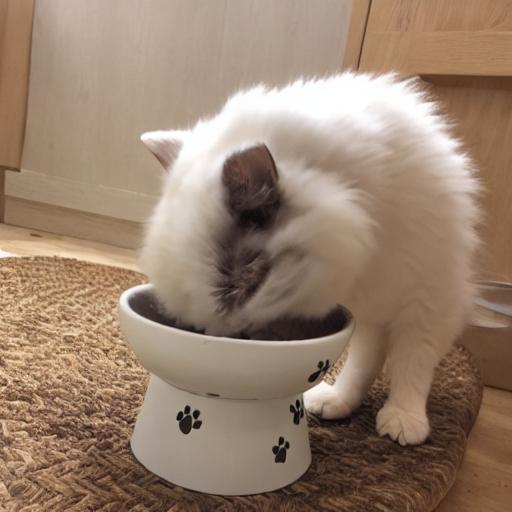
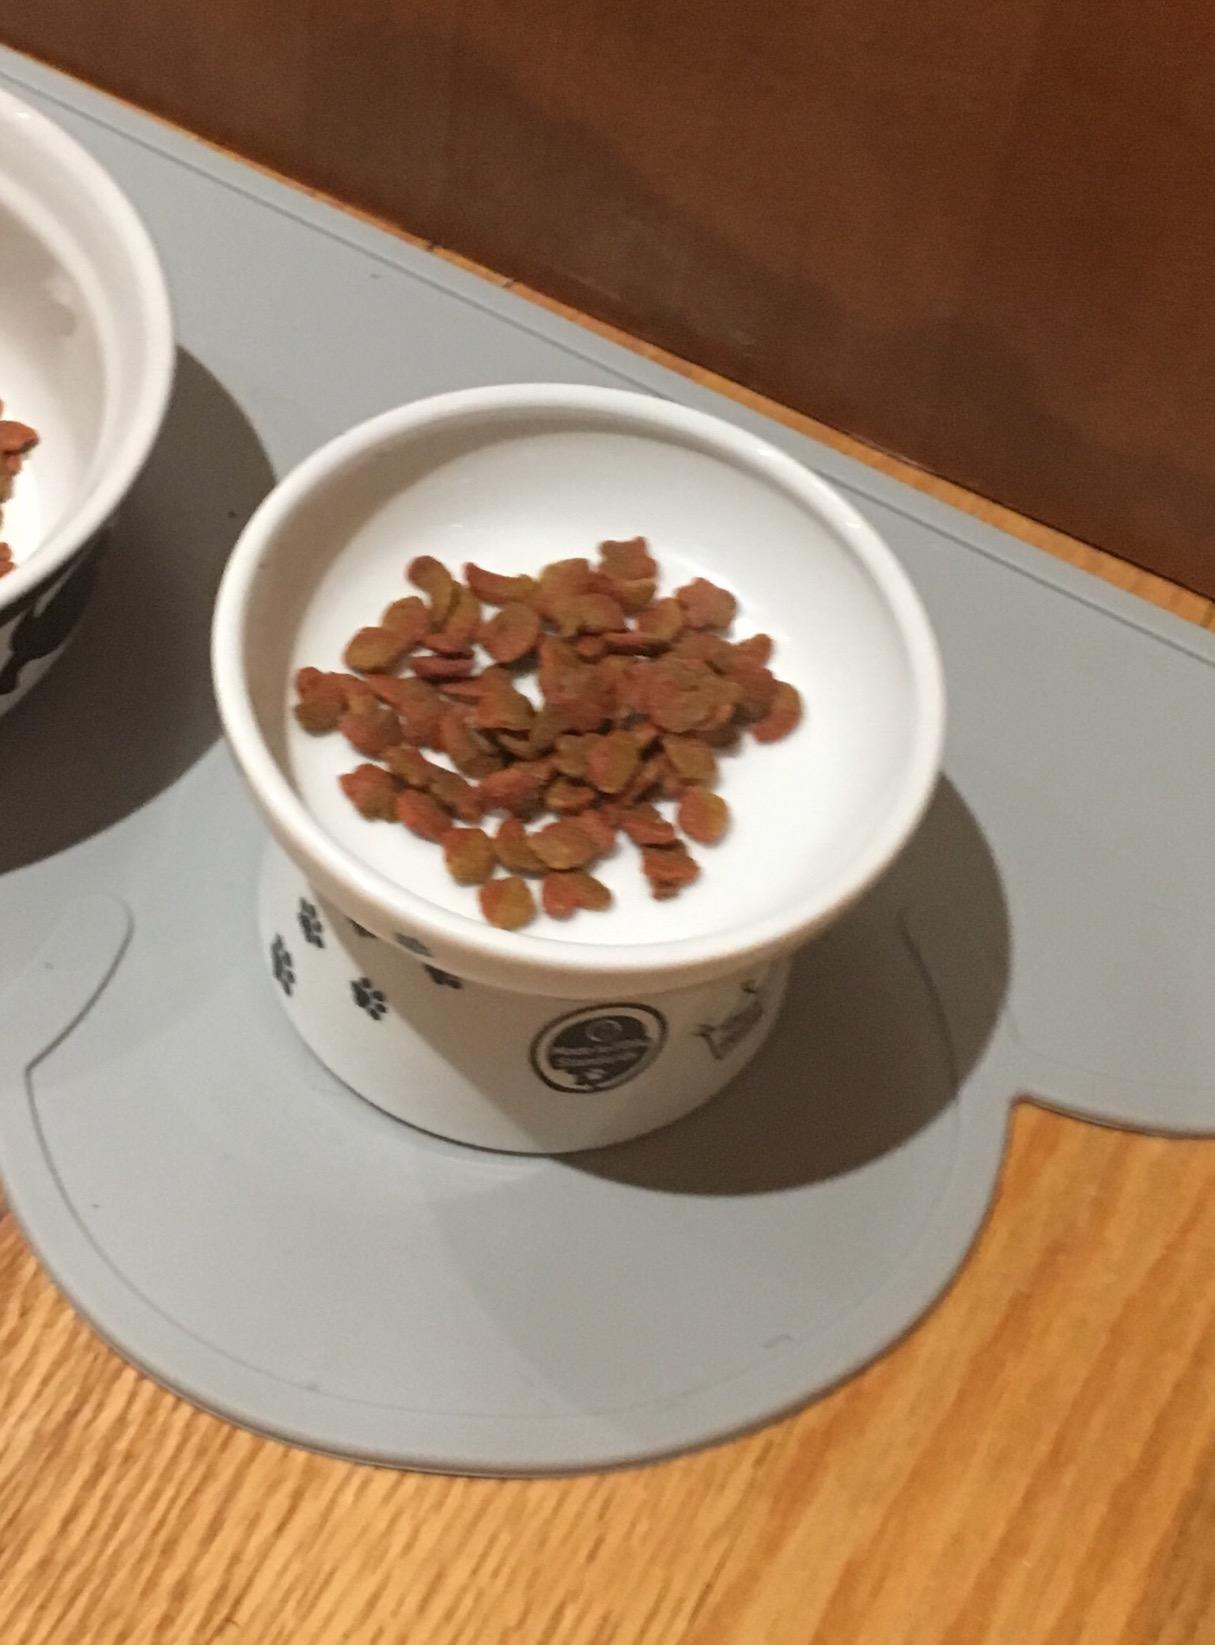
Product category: items_bowl
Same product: no